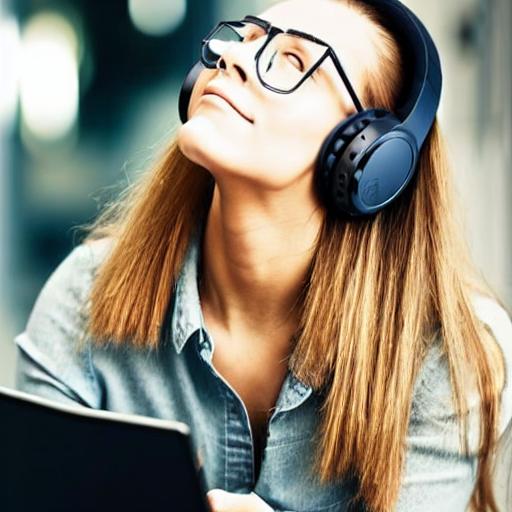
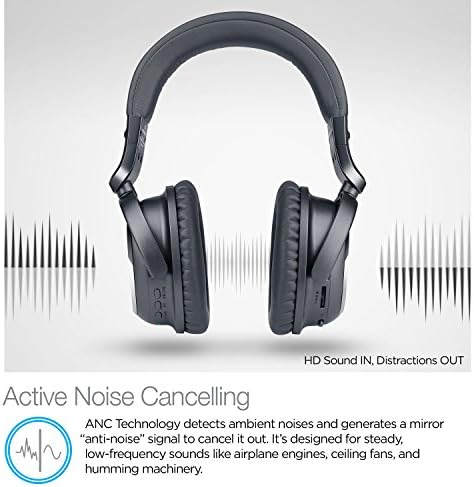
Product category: headphones
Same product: no